Greek War of Independence

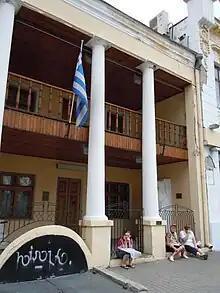
House of Filiki Eteria on Greek Square in Odesa

Feraios' martyrdom was to inspire three young Greek merchants: Nikolaos Skoufas, Emmanuil Xanthos, and Athanasios Tsakalov. Influenced by the Italian Carbonari and profiting from their own experience as members of Freemasonic organizations, they founded in 1814 the secret Filiki Eteria ("Friendly Society") in Odessa, an important center of the Greek mercantile diaspora in Russia. With the support of wealthy Greek exile communities in Britain and the United States and with the aid of sympathizers in Western Europe, they planned the rebellion.